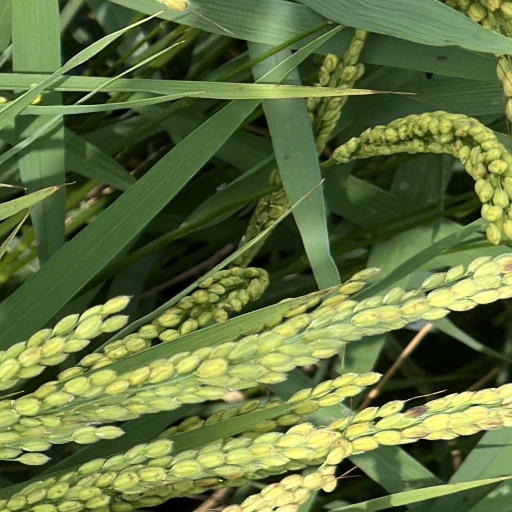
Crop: rice